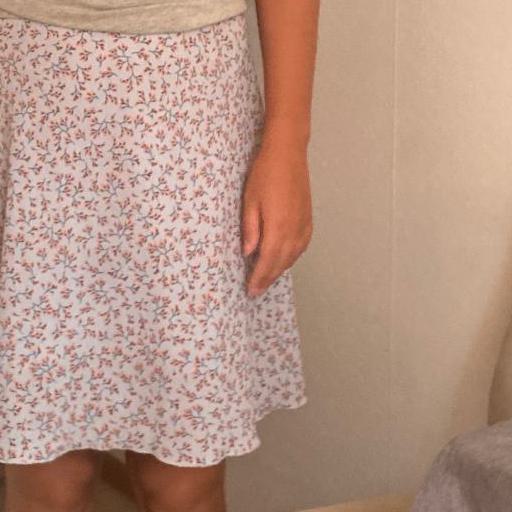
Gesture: no_gesture